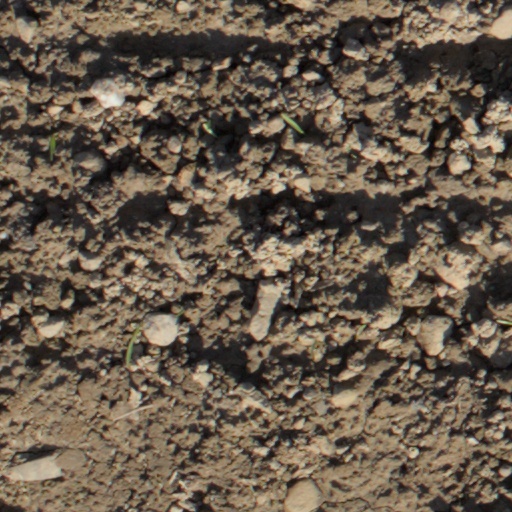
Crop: wheat